Forward defence (cricket)

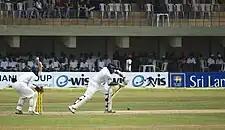
Mahela Jayawardene plays a forward defence

The prime objective of playing a forward defence shot is to block the ball rather than to score runs. But there can be opportunities to score from this shot, if the shot is particularly well timed, or if the batsmen run a quick single.